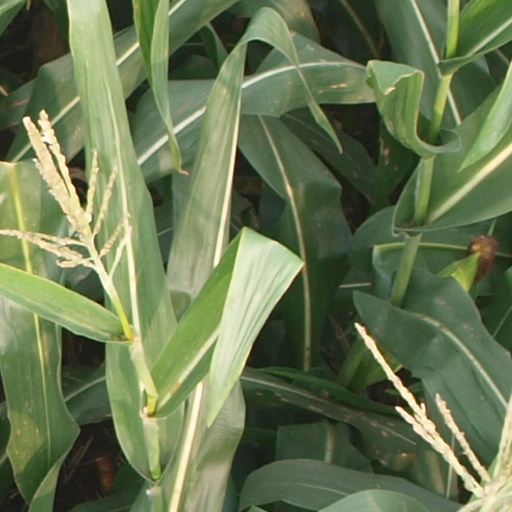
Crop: maize; corn